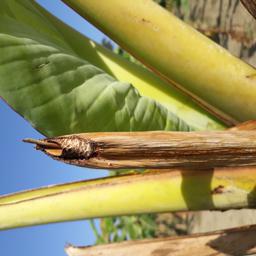
Label: PANAMA DISEASE